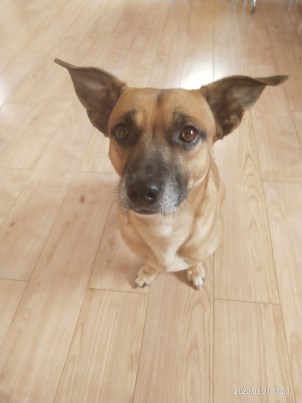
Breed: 3336-n000121-chinese_rural_dog